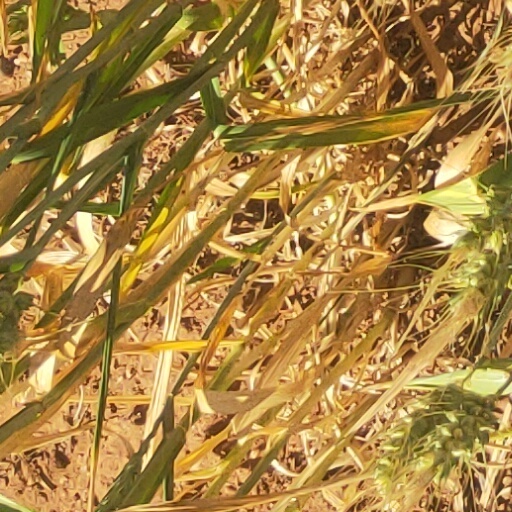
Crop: wheat